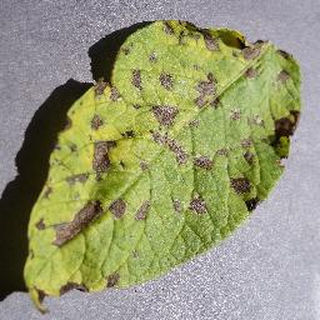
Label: potato_early_blight